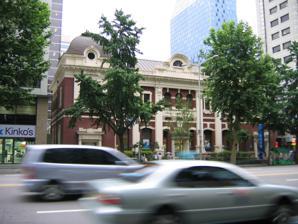
Building: Gwangtonggwan
Country: South Korea
Year built: 1909
Historic building in Seoul, South Korea Gwangtonggwan Gwangtonggwan Former names Daehan Cheon-il Bank Alternative names Uri Eunhaeng Jongno-Jijeom (Woori Bank Jongno Branch) General information Architectural style Eclectic Location Seoul , Korea Address 19 Namdaemunno 1-ga, Jung-gu, Seoul Coordinates 37°34′03″N 126°58′59″E / 37.56750°N 126.98306°E / 37.56750; 126.98306 Construction started February 1908 Completed 1909 Renovated 1915 Owner Woori Bank Technical details Floor area 774 square meters Design and construction Architecture firm Takjibu, Korean Empire Gwangtonggwan ( Korean : 광통관 ; Hanja : 廣通館 ), located in Seoul, is one of Korea's oldest bank buildings. Its address is 19 Namdaemunno 1-ga, Jung District, Seoul , South Korea. Currently the Woori Bank 's Jongno Branch, it is also the oldest continuously operating bank building in Korea . Constructed in 1909, Gwangtonggwan is one of the few surviving examples of Korea's early 20th century western architecture. In recognition of the building's architectural and historic importance, Gwangtonggwan was registered as the one of city's protected monuments on March 5, 2001. History Gwangtonggwan was built in 1909 originally as a head office for Daehan Cheon-il Bank and Suhyeongjohap. Daehan Cheon-il Bank, established in 1899 and supported by the Emperor Gojong of the Korean Empire , was a Korean bank aimed to preserve Korea's national capital assets against the growing influences of the Japanese banks over Korea's finances. The building itself was designed by the architecture and construction office of the Takjibu, the Ministry of Finance of the Korean Empire . The construction of this building was finished in July 1909. However, a fire occurred in February 1914, and the building's detail was much altered from its original form when it was restored and reopened in 1915. Since this building was located near Gwangtonggyo Bridge, a historic and important bridge of Seoul that crosses Cheonggyecheon , it came to be called as "Gwangtonggwan". The Korean term "gyo" ( 교 ; 橋 ) translates in English as "bridge", while "gwan" ( 관 ; 館 ) translates as "building" or "house". Following Japan's annexation of Korean Empire in 1910, Cheon-il Bank changed its name to Joseon Sangup Bank in 1911, and moved its head offices from Gwangtonggwan to a different location in 1924. The building therefore became the Sangup Bank's Jongno branch on August 31, 1924. Joseon Sangup bank changed its name to Hanguk Sangup Bank (also known as Commercial Bank of Korea) when Korea was liberated, changed its name to Hanbit Bank in 1998, and then again to Woori Bank in 2002, but Gwangtonggwan still maintains and continues its banking operations as a Jongno branch. Architecture Gwangtonggwan's architectural details Mainly built from red bricks and granite, the Gwangtonggwan building has a symmetrical layout which roughly covers 774 square meters. The first floor of this building was designed and served as a bank, while the second floor was designed for conference rooms and offices. When it was originally constructed in 1909, the building had Ionic pilasters , but during the reconstruction following the fire in 1914, the Ionic capitals were removed and baroque decorations were added instead to the pilasters. Today's building has circular and arched windows, decorated pilasters , two baroque-styled domes with finials , two dormer windows , and a detailed pediment consisting of a half-circular window. Rejecting references to a traditional Korean architecture, the architects designed Gwangtonggwan in an eclectic and westernized style. The main entrance is flanked by two Tuscan columns, and its entablature bears an inscription, "朝鮮商業銀行鐘路支店" (조선상업은행 종로지점; Joseon Sangup Bank Jongno Branch), inscribed from right to left following the old Korean tradition of writing. Two other entrances on either side of the main entrance also are flanked by two Tuscan columns, but are no longer used as entrances. References